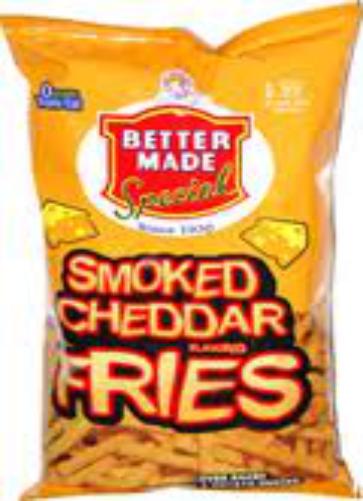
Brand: Better Cheddars
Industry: Food